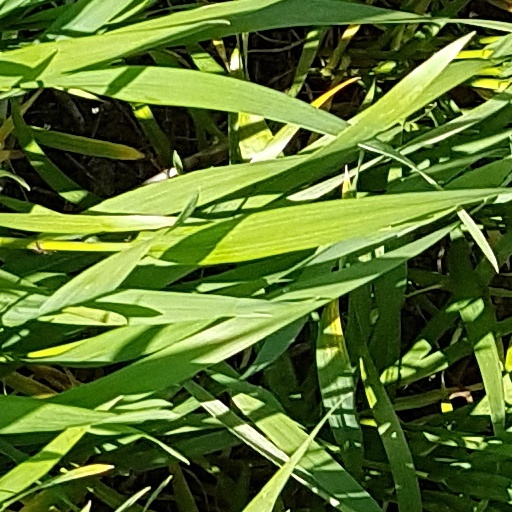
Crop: wheat